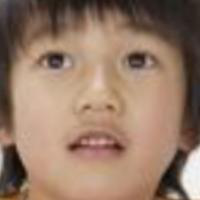
Age group: age 01-10